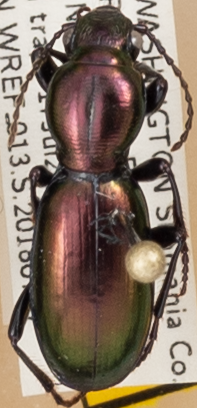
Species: Zacotus matthewsii
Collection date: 2018-07-17
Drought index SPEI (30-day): -1.038
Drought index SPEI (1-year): -0.39
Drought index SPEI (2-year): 0.662